El Castell de Guadalest

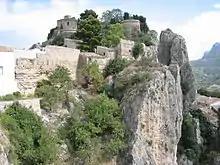
View of the castle nowadays with a part of the fortifications still visible.

El Castell de Guadalest or simply Guadalest, is a Valencian town and municipality located in a mountainous area of the "comarca" of Marina Baixa, in the province of Alicante, Spain. Guadalest has an area of 16 km² and, according to the 2002 census, a total population of 189 inhabitants.